Genesee Street School

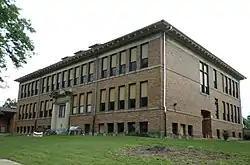

The Genesee Street School is a school building located at 835 W. Genesee Street in Lansing, Michigan. It was listed on the National Register of Historic Places in 2014.